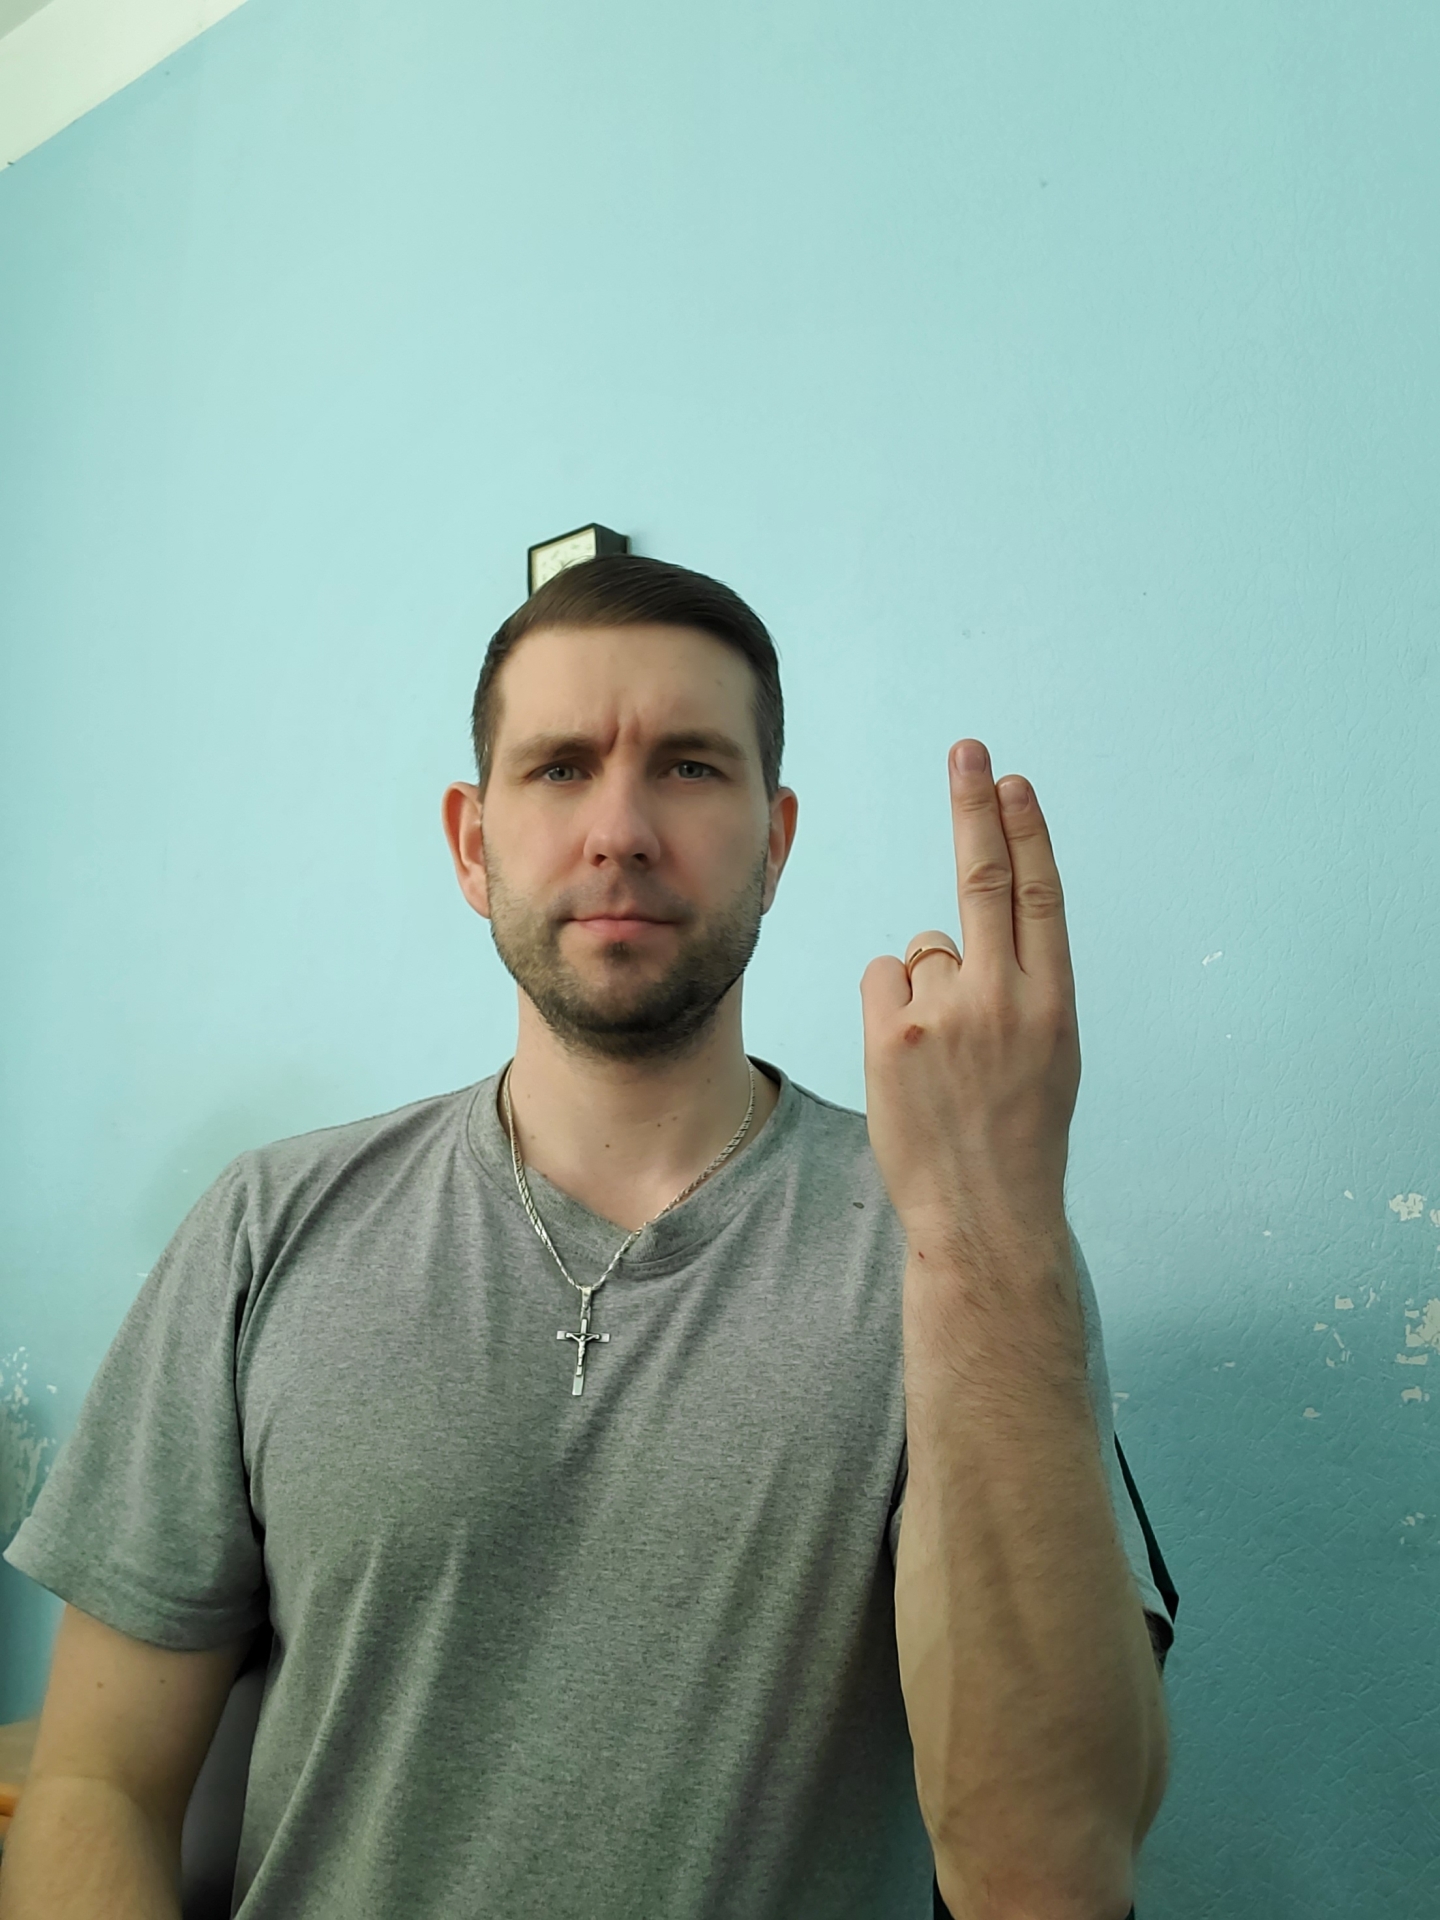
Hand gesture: two_up_inverted